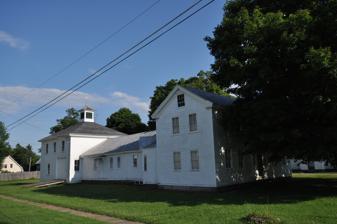
Building: Capt. Joel Whitney House
Country: United States of America
Year built: 1829
Historic house in Maine, United States United States historic place Capt. Joel Whitney House U.S. National Register of Historic Places Show map of Maine Show map of the United States Location 8 Pleasant St., Phillips, Maine Coordinates 44°49′22″N 70°20′24″W / 44.82278°N 70.34000°W / 44.82278; -70.34000 Area 0.4 acres (0.16 ha) Built 1829 ( 1829 ) Built by Ladd, Jesse Architectural style Federal, Italianate NRHP reference No. 03000293 Added to NRHP April 22, 2003 The Capt. Joel Whitney House is a historic house at 8 Pleasant Street in Phillips, Maine .  Built in 1829 for a prominent early settler and businessman, it is one of the oldest houses in the small inland community, and probably the only two-story building of that age.  It is now owned by the Phillips Historical Society, which houses museum displays in the rear sections.  The house was listed on the National Register of Historic Places in 2003. Description and history The Whitney House is set at the southeast corner of Pleasant and Sawyer Streets, opposite Sawyer Street from the Union Church .  The house is a rambling structure, with a 2 + 1 ⁄ 2 -story side-gable main block, a long single-story ell extending to the rear, which joins to a square two-story carriage house with a cupola -topped hip roof.  The main facade is five bays wide, with a central entrance flanked by sidelight windows and topped by a wooden fan set in an elaborate entablature in the Federal style .  The rear ell was built in two stages, the first being integral to the house construction and the second added later.  The carriage house has large sliding doors on two sides, with a large hay portal over the southern entrance.  The interior of the main house has retained much of its original Federal period woodwork and hardware; the rear sections have been adapted for use as display, meeting, and library spaces by the historical society. The town of Phillips was incorporated in 1812.  Captain Joel Whitney arrived with his family sometime between 1806 and 1815, bought 160 acres (65 ha) of land, and soon became a man of local prominence.  Lands he owned became part of Phillips village, he operated a saw mill and potash factory, and he served as an early postmaster.  He donated the land for the adjacent Union Church, helped finance its construction, and donated the bell in its tower.  This house was built for Whitney in 1829 by Jesse Ladd, a local housewright, some of whose other houses have survived.  This is the only known two-story house of the period to survive in Phillips—all the others are 1 + 1 ⁄ 2 -story Capes. See also National Register of Historic Places listings in Franklin County, Maine References